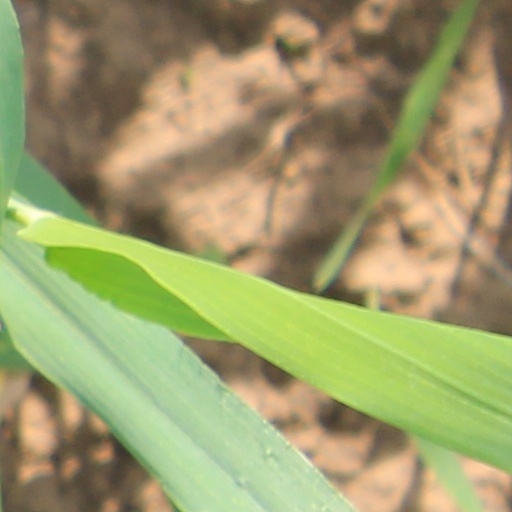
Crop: wheat